Kongo cosmogram

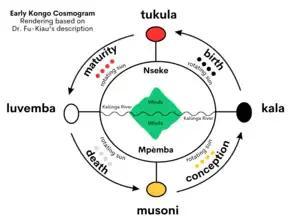
Alternate Kongo cosmogram

Nature is also essential in the Kongo religion. While simbi spirits later became more associated with water, or "kalûnga", they were also known to dwell in the forest, or "mfinda" ("finda" in Hoodoo). The Kingdom of Kongo used the term "chibila", which referred to sacred groves, where they would venerate these forest spirits. The Kingdom of Loango called them "bakisi banthandu", or spirits of the wilderness. The Kingdom of Ndongo preferred the name "xibila" (pl. "bibila").